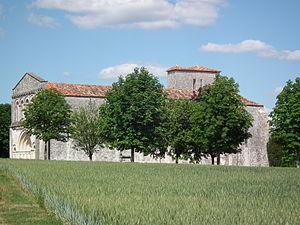
L'église de Saint-Léger (Charente-Maritime)
Cet article recense une partie des monuments historiques de la Charente-Maritime, en France.
L'église Saint-Léger est une église de style roman saintongeais située à Saint-Léger en Saintonge, dans le département français de la Charente-Maritime et la région Nouvelle-Aquitaine.
Saint-Léger est une commune du sud-ouest de la France, située dans le département de la Charente-Maritime.